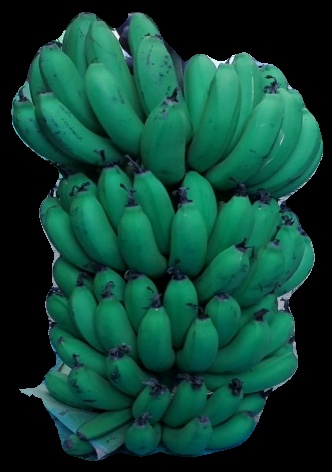
Variety: pachbale
Grade: grade2